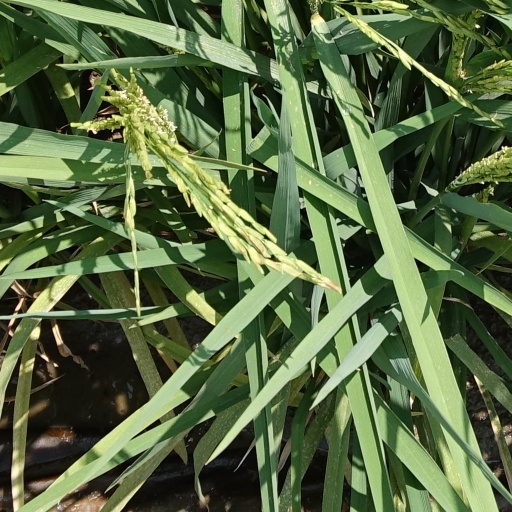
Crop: rice